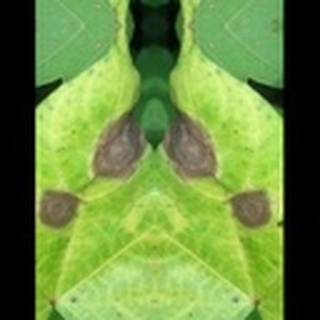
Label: cotton_target_spot